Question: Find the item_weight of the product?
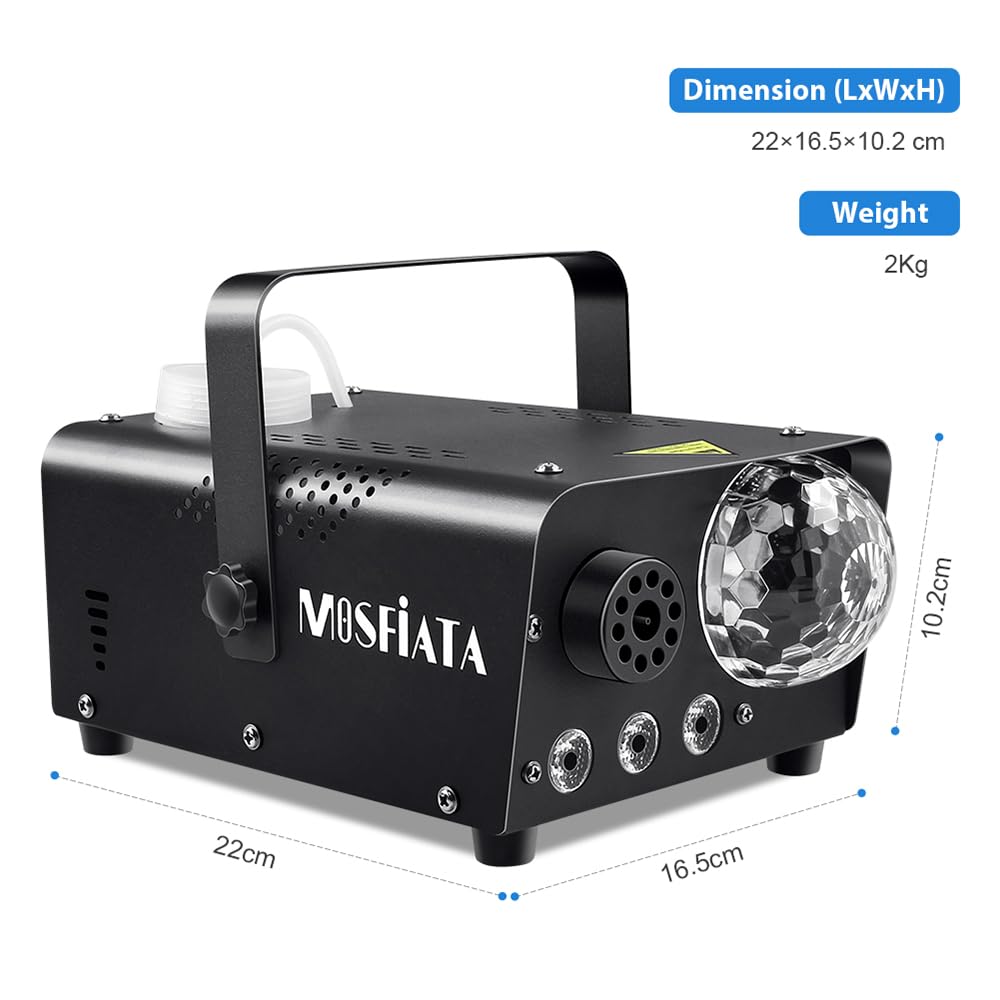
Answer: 2.0 kilogram